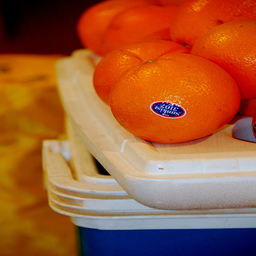
Label: Orange